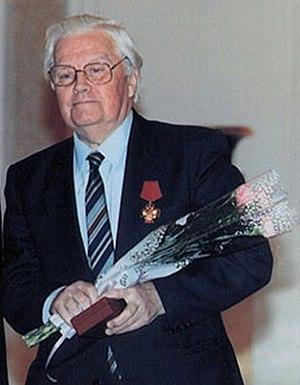
Serafim Sergueïevitch Toulikov, de son vrai nom Serafim Grigorievitch Boboïedov est un compositeur soviétique puis russe, né le 7 juillet 1914 à Kalouga, et mort le 29 janvier 2004, à Moscou.